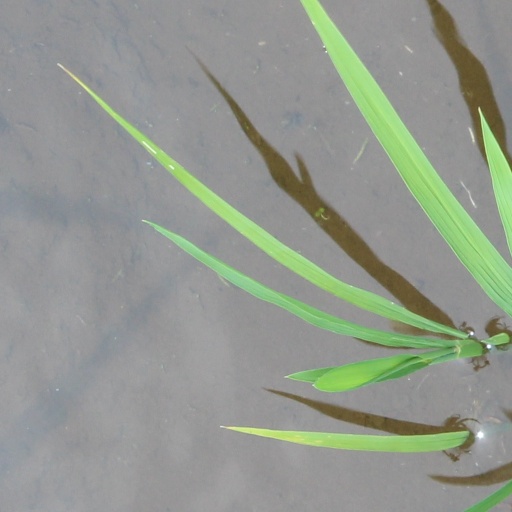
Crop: rice